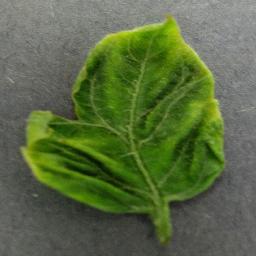
Label: Tomato___Tomato_Yellow_Leaf_Curl_Virus